Frank T. M. White

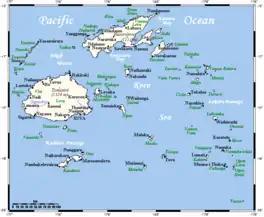
The Fiji Islands

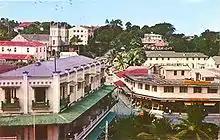
Suva Business District c. 1940s

In 1934, a mining ordinance to regulate a fledgling industry (initially at Vatukoula) was introduced by the British Colonial Administration in Fiji. As the Ordinance called for a Mines Inspectorate, H.M. Colonial Mines Service recruited Frank TM White to set up Fiji's Mines Department in Suva. In addition to developing legislation and implementing inspections, by 1939 White (as Inspector of Mines) initiated and developed a geological survey of Viti Levu, resulting in Fiji's first geological survey map, published in 1943. Known colloquially as "White's Map", this remained the accepted geological representation until at least the mid-1950s.